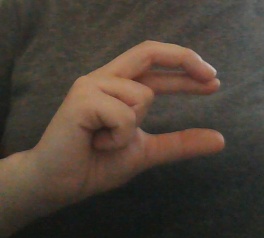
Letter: thal